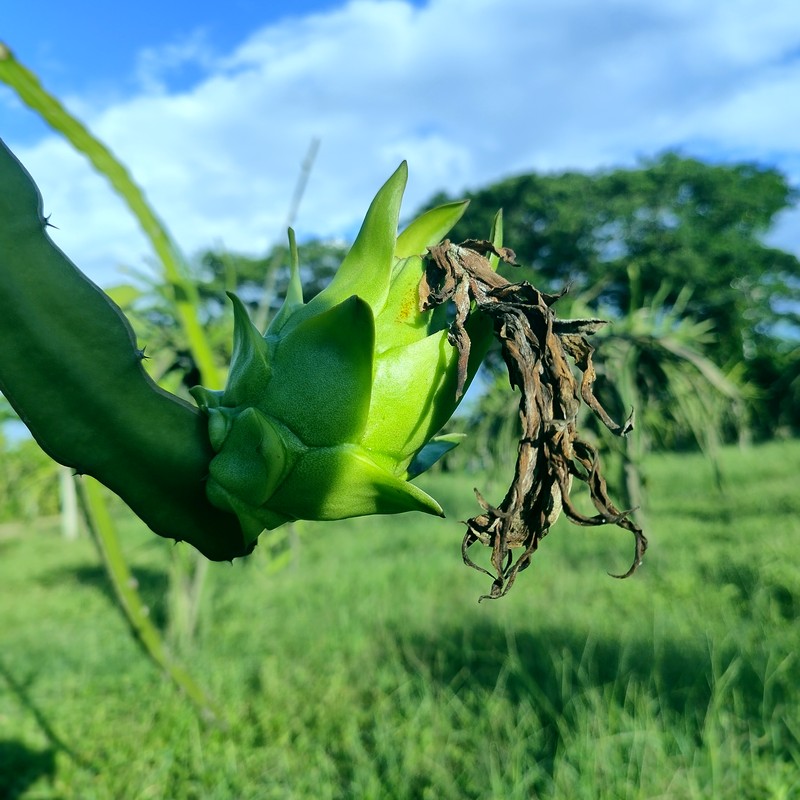
Label: Immature Dragon Fruit